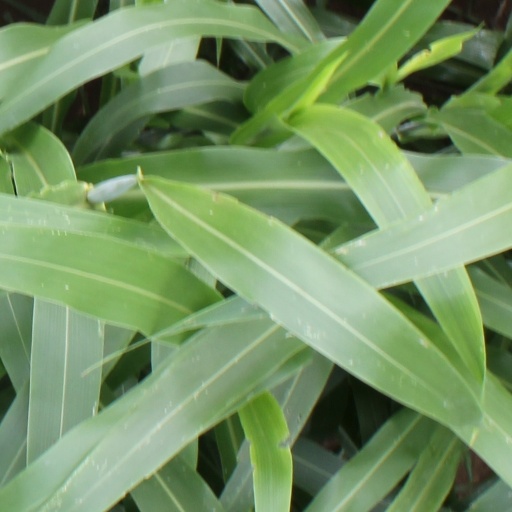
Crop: sorghum